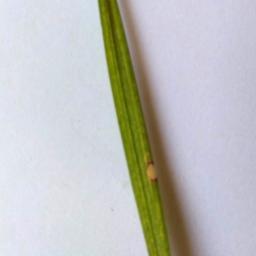
Label: Rice___Leaf_Blast